Seth Andrew

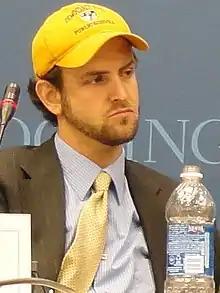
Seth Andrew in 2012

Seth Andrew (born 1979) is an American entrepreneur who founded Democracy Prep Public Schools, a national network of public charter schools based in Harlem, and Democracy Builders, a social sector incubator that launched Washington Leadership Academy, the Arena Summit, Vote America, and Degrees of Freedom. He was an advisor to former President Barack Obama on education and civic tech and built vote.gov in 2015. In April 2021, Andrew was arrested on a criminal complaint for "Right to Control" wire fraud. He pled guilty to one charge in January 2022, and in July 2022 was sentenced to 366 days in prison while appealing his case. He was released in May 2023.